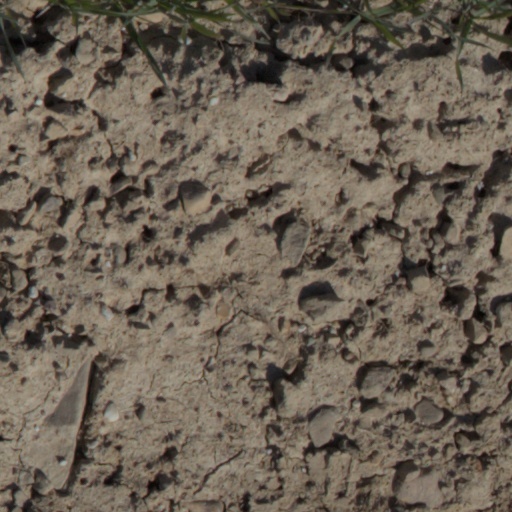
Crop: wheat